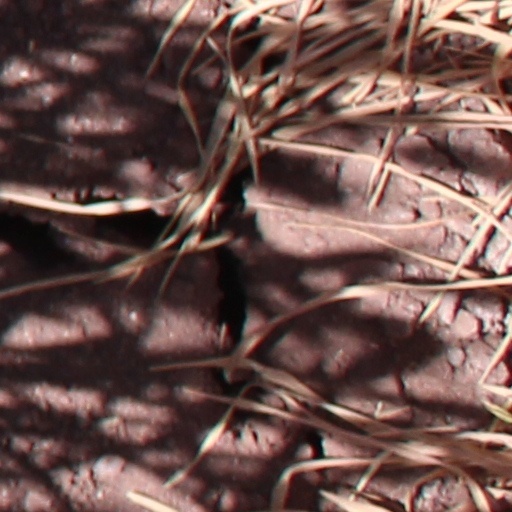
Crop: wheat